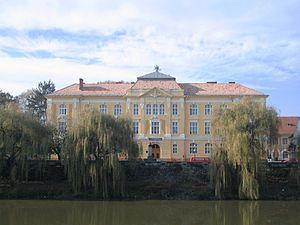
Lugoj est une municipalité du Banat en Roumanie. Les habitants sont appelés les Lugojeni.